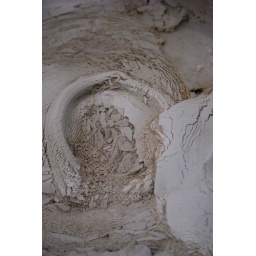
clay bowl in water